George DeBaptiste

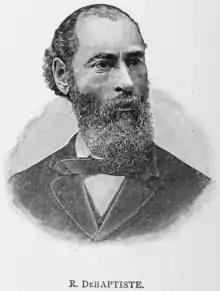
Richard DeBaptiste, George's close relative

George DeBaptiste was born about 1815 in Fredericksburg, Virginia. Different sources identify different parents, and they differ on whether George was born free. The encyclopedia, "The Underground Railroad" (2015), names John Debaptist and Frances "Franky" as his parents. They were both said to have been born into slavery, but had gained freedom before their son George was born. Because his mother was free, George was born free. Betty DeRamus names George DeBaptiste and Maria as the boy's parents. She said that George legally owned Maria and their son, but set them free on March 12, 1823. William J. Simmons and Henry McNeal Turner, writing in 1887, identified the young George DeBaptiste as brother to Richard DeBaptiste, who became a noted minister in Chicago, and as son of William and Eliza DeBaptiste.